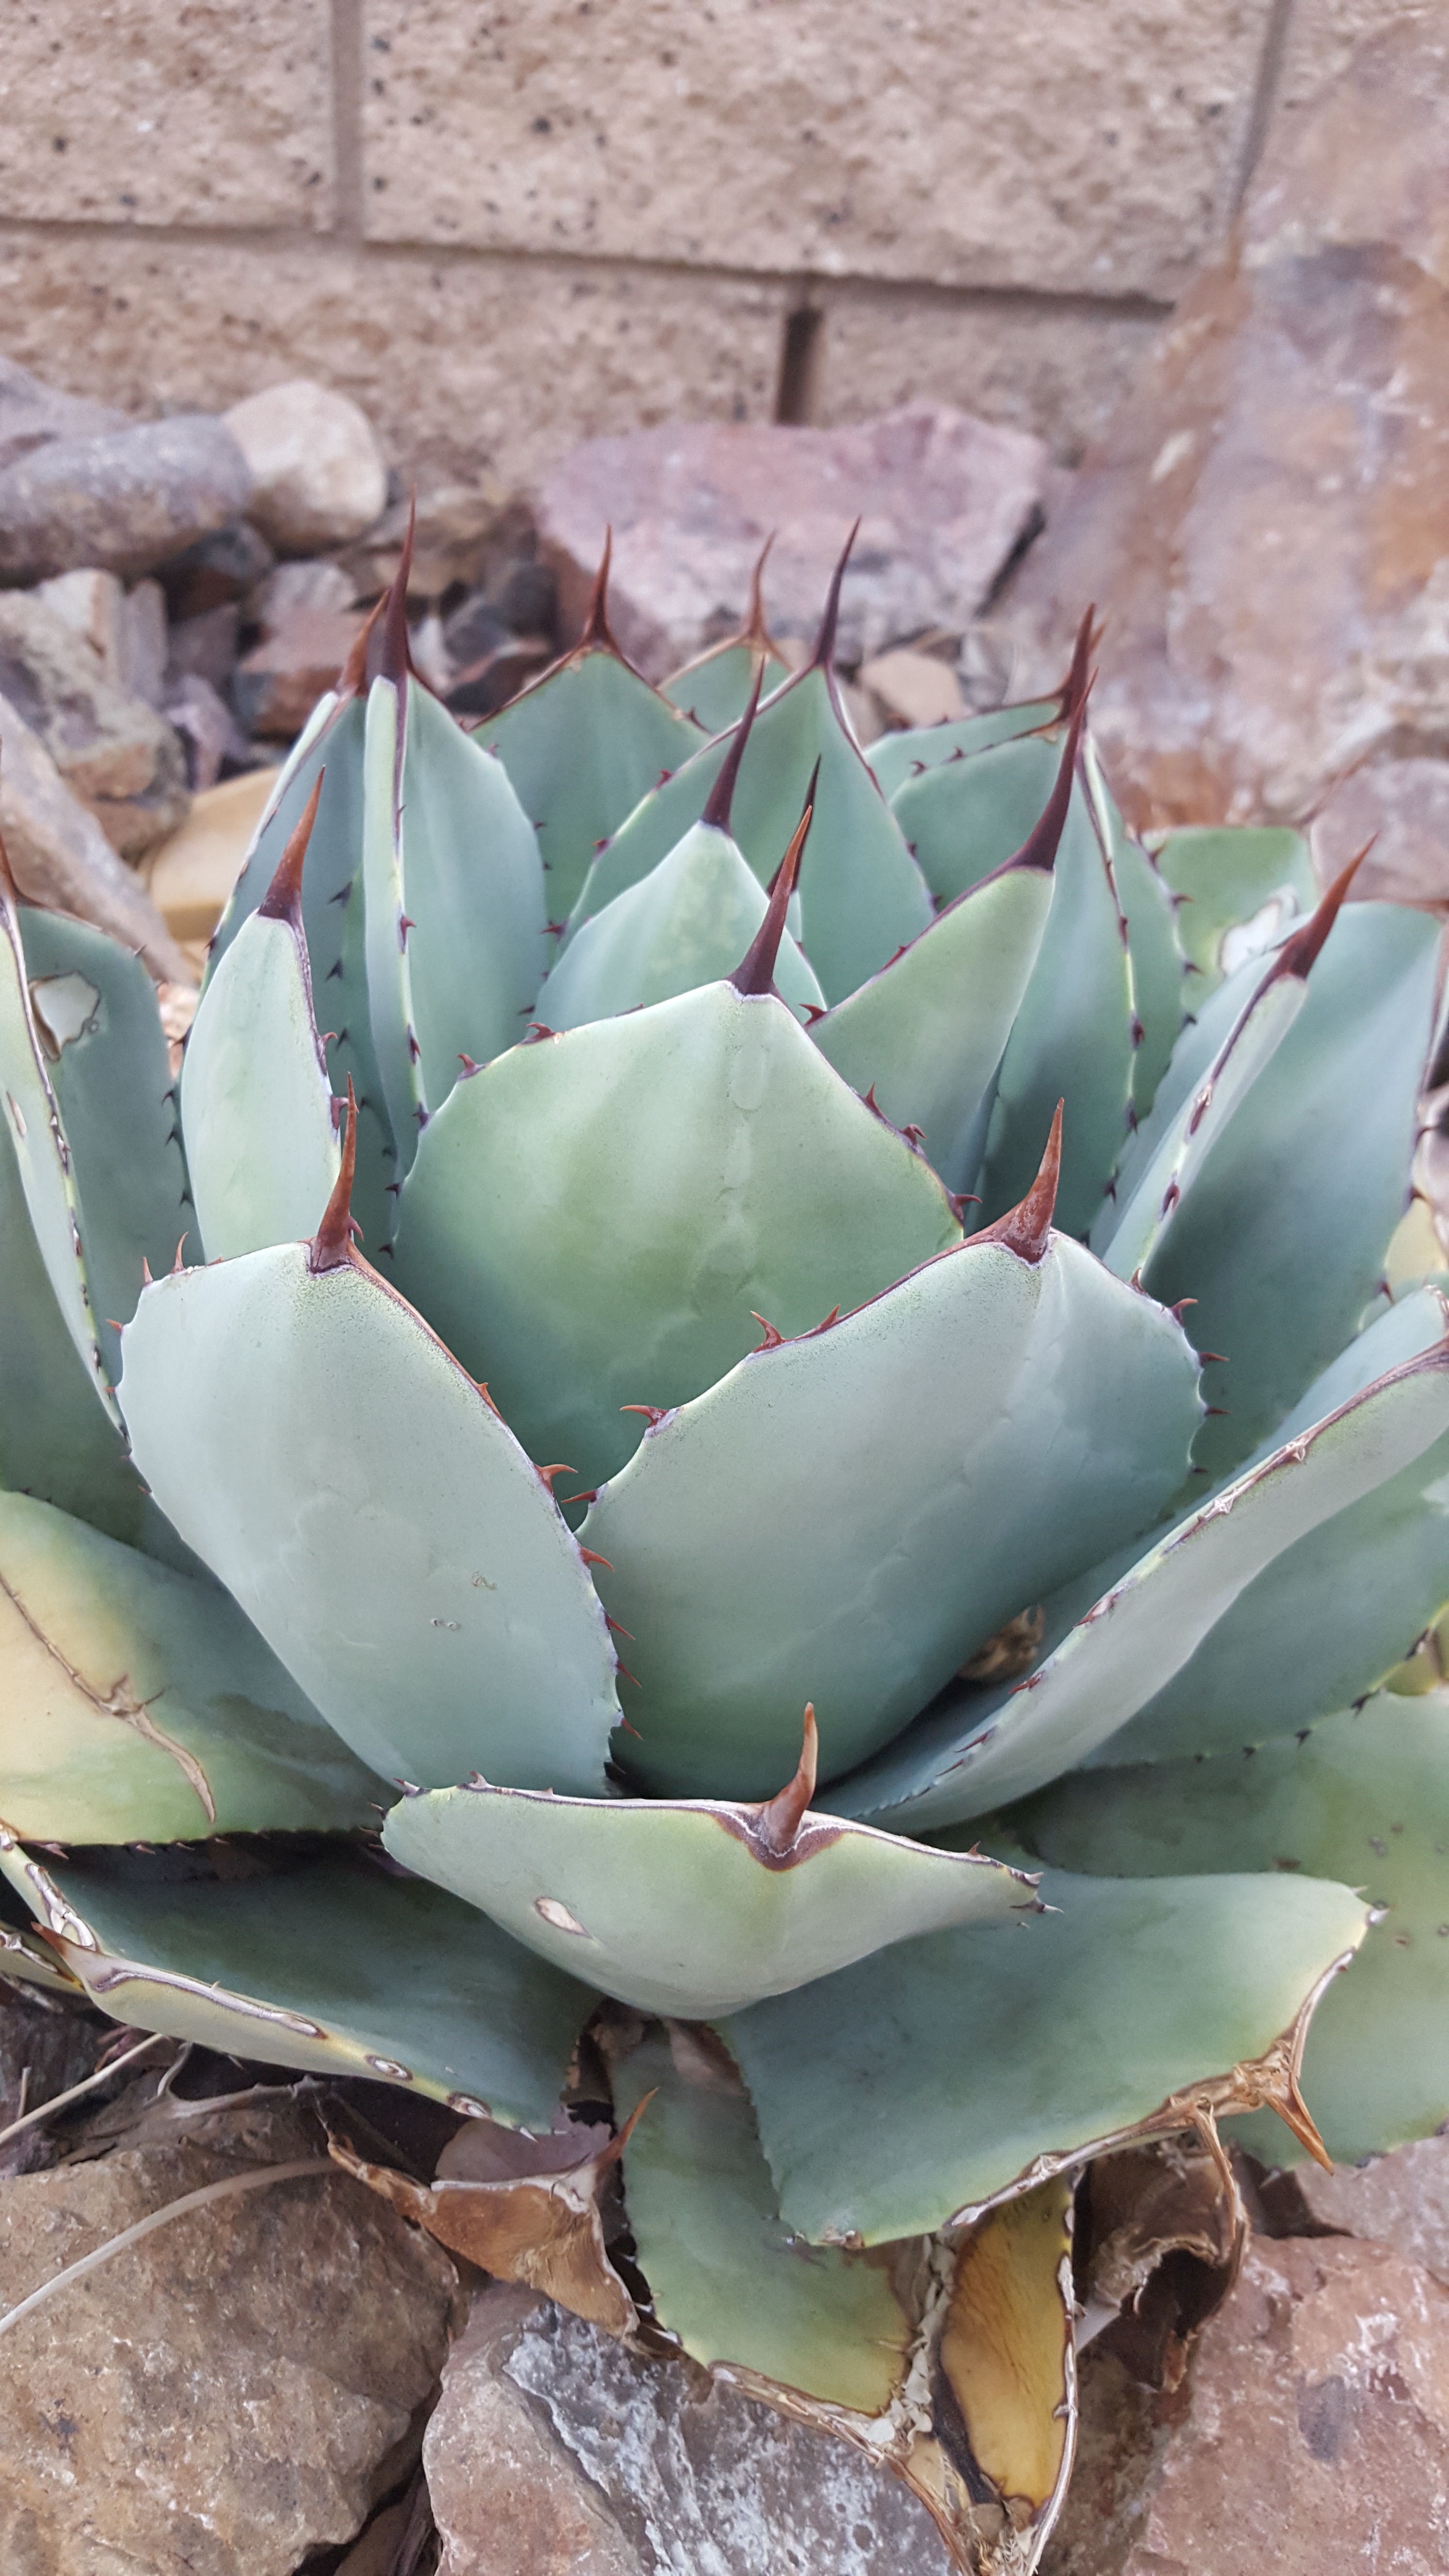
plant, flower, botany, flora, agave, flowering plant, land plant, agave azul